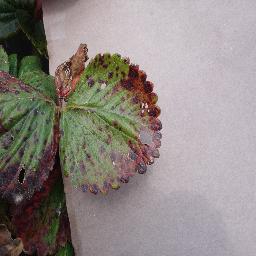
Label: Strawberry___Leaf_scorch